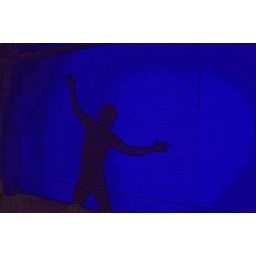
g - against blue wall 42